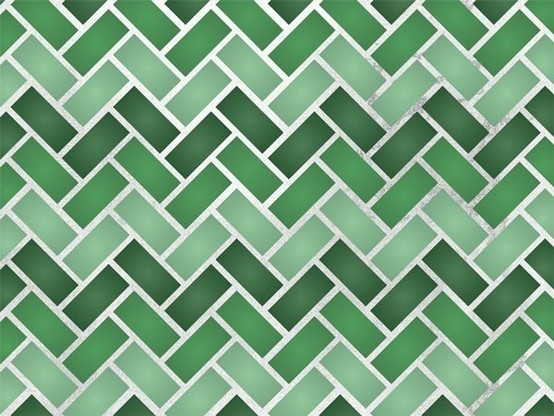
Texture: zigzagged